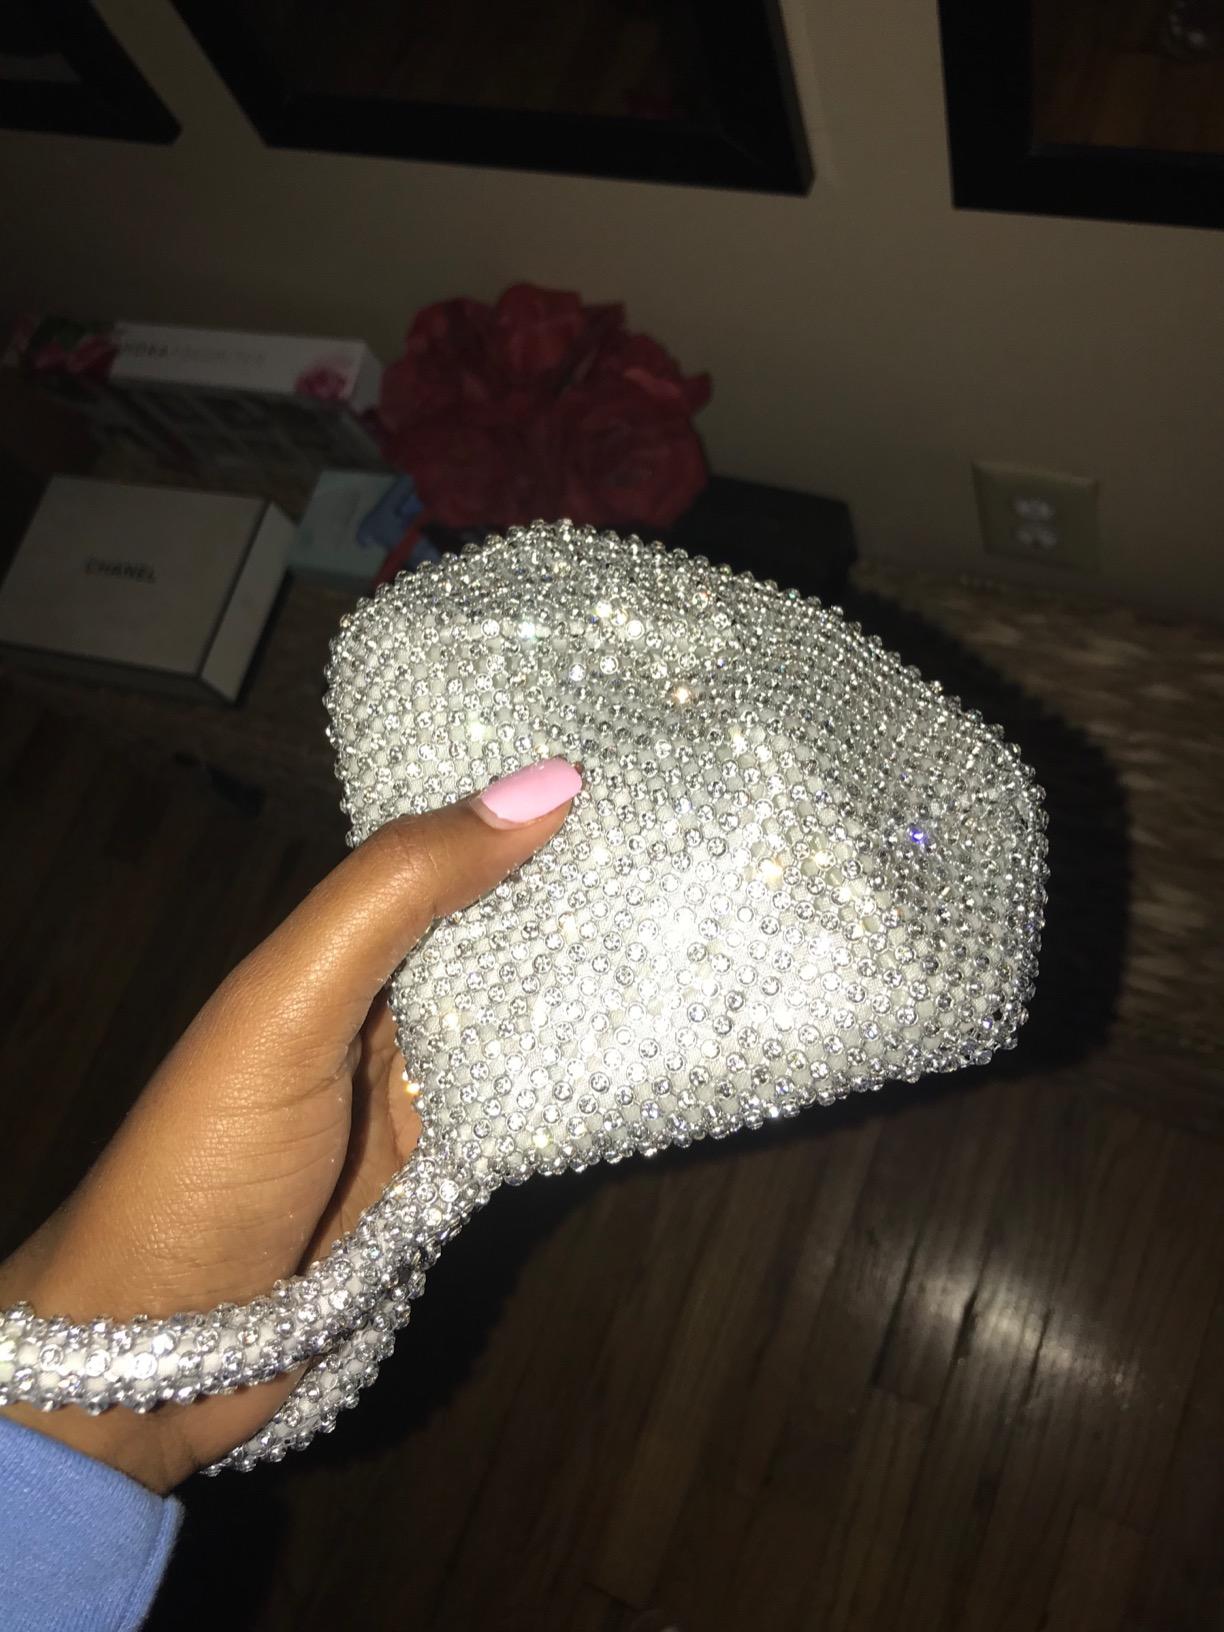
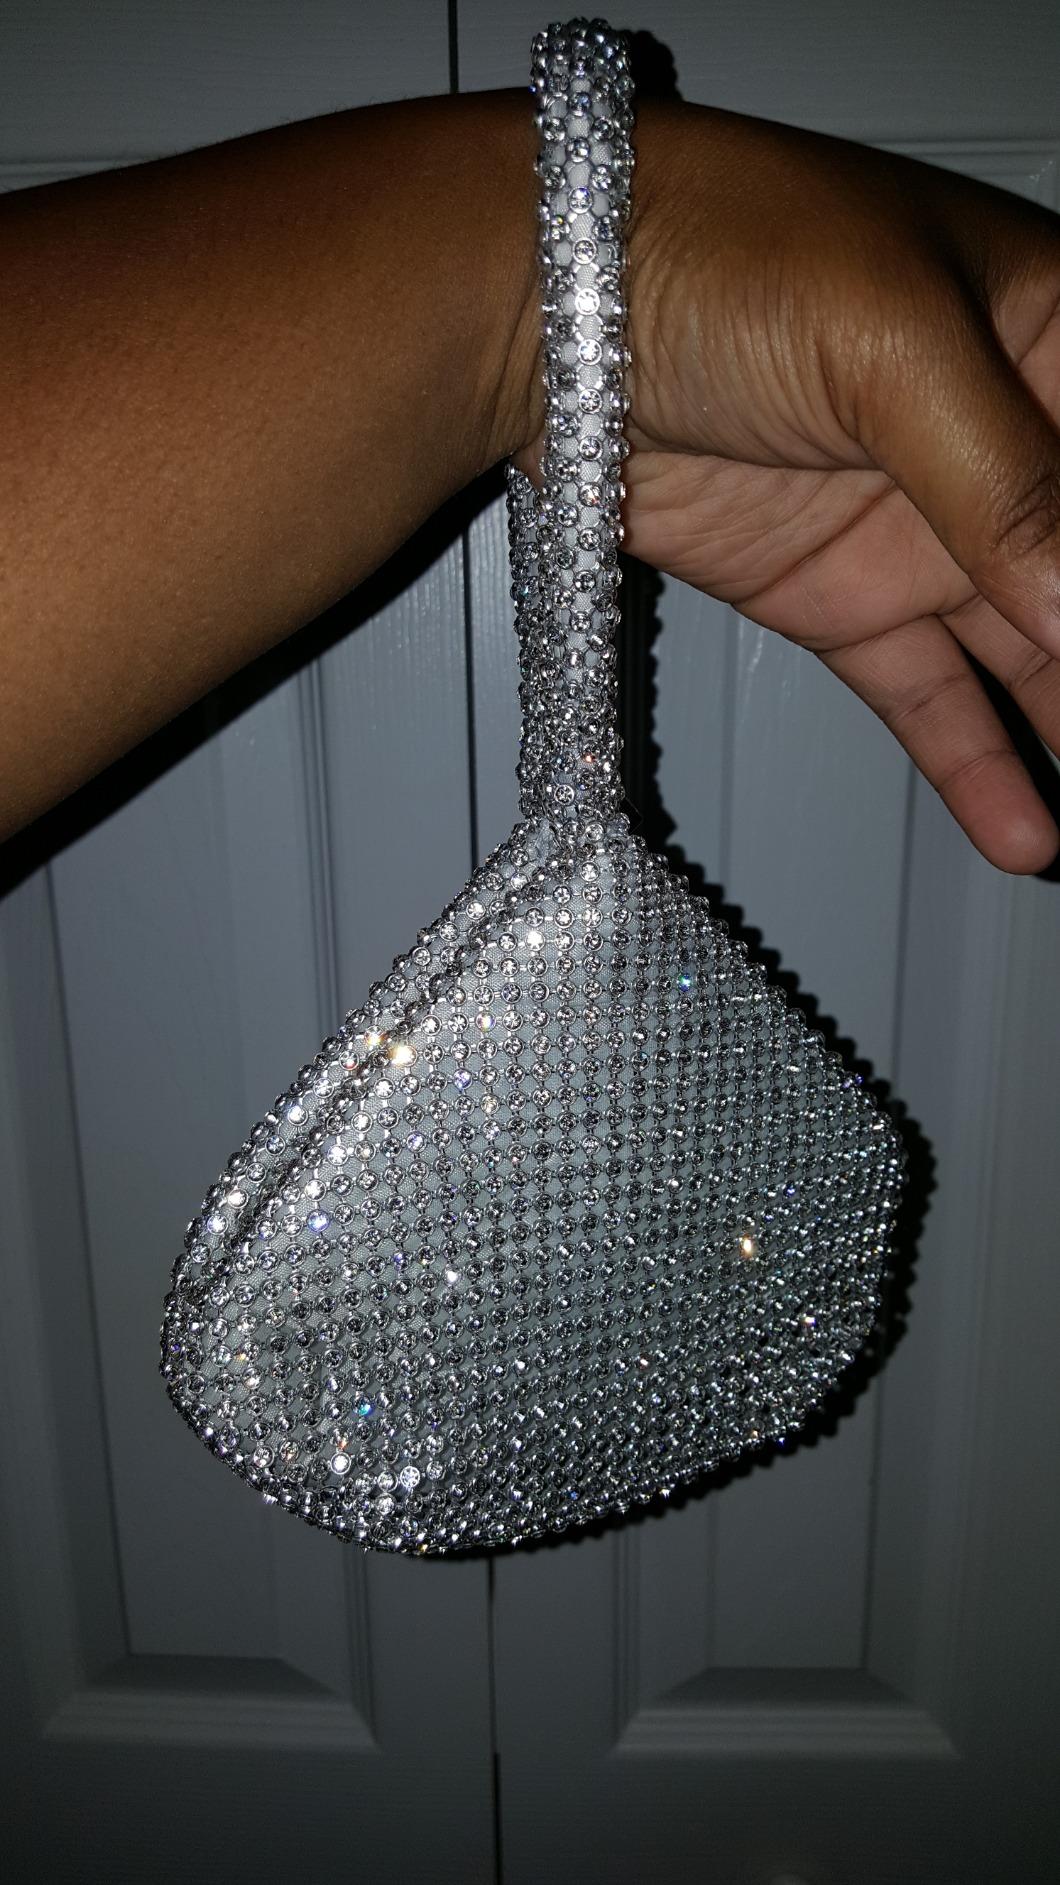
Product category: accessories_handbag
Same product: yes